Marcel Meisen

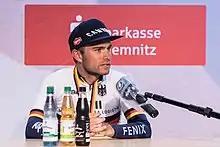
Meisen in 2020

Marcel Meisen (born 8 January 1989) is a German cyclo-cross and road cyclist, who rides for German amateur teams RC Zugvogel 09 Aachen and Stevens Racing Team. He has represented his nation in the men's elite event at the UCI Cyclo-cross World Championships, on eleven occasions.